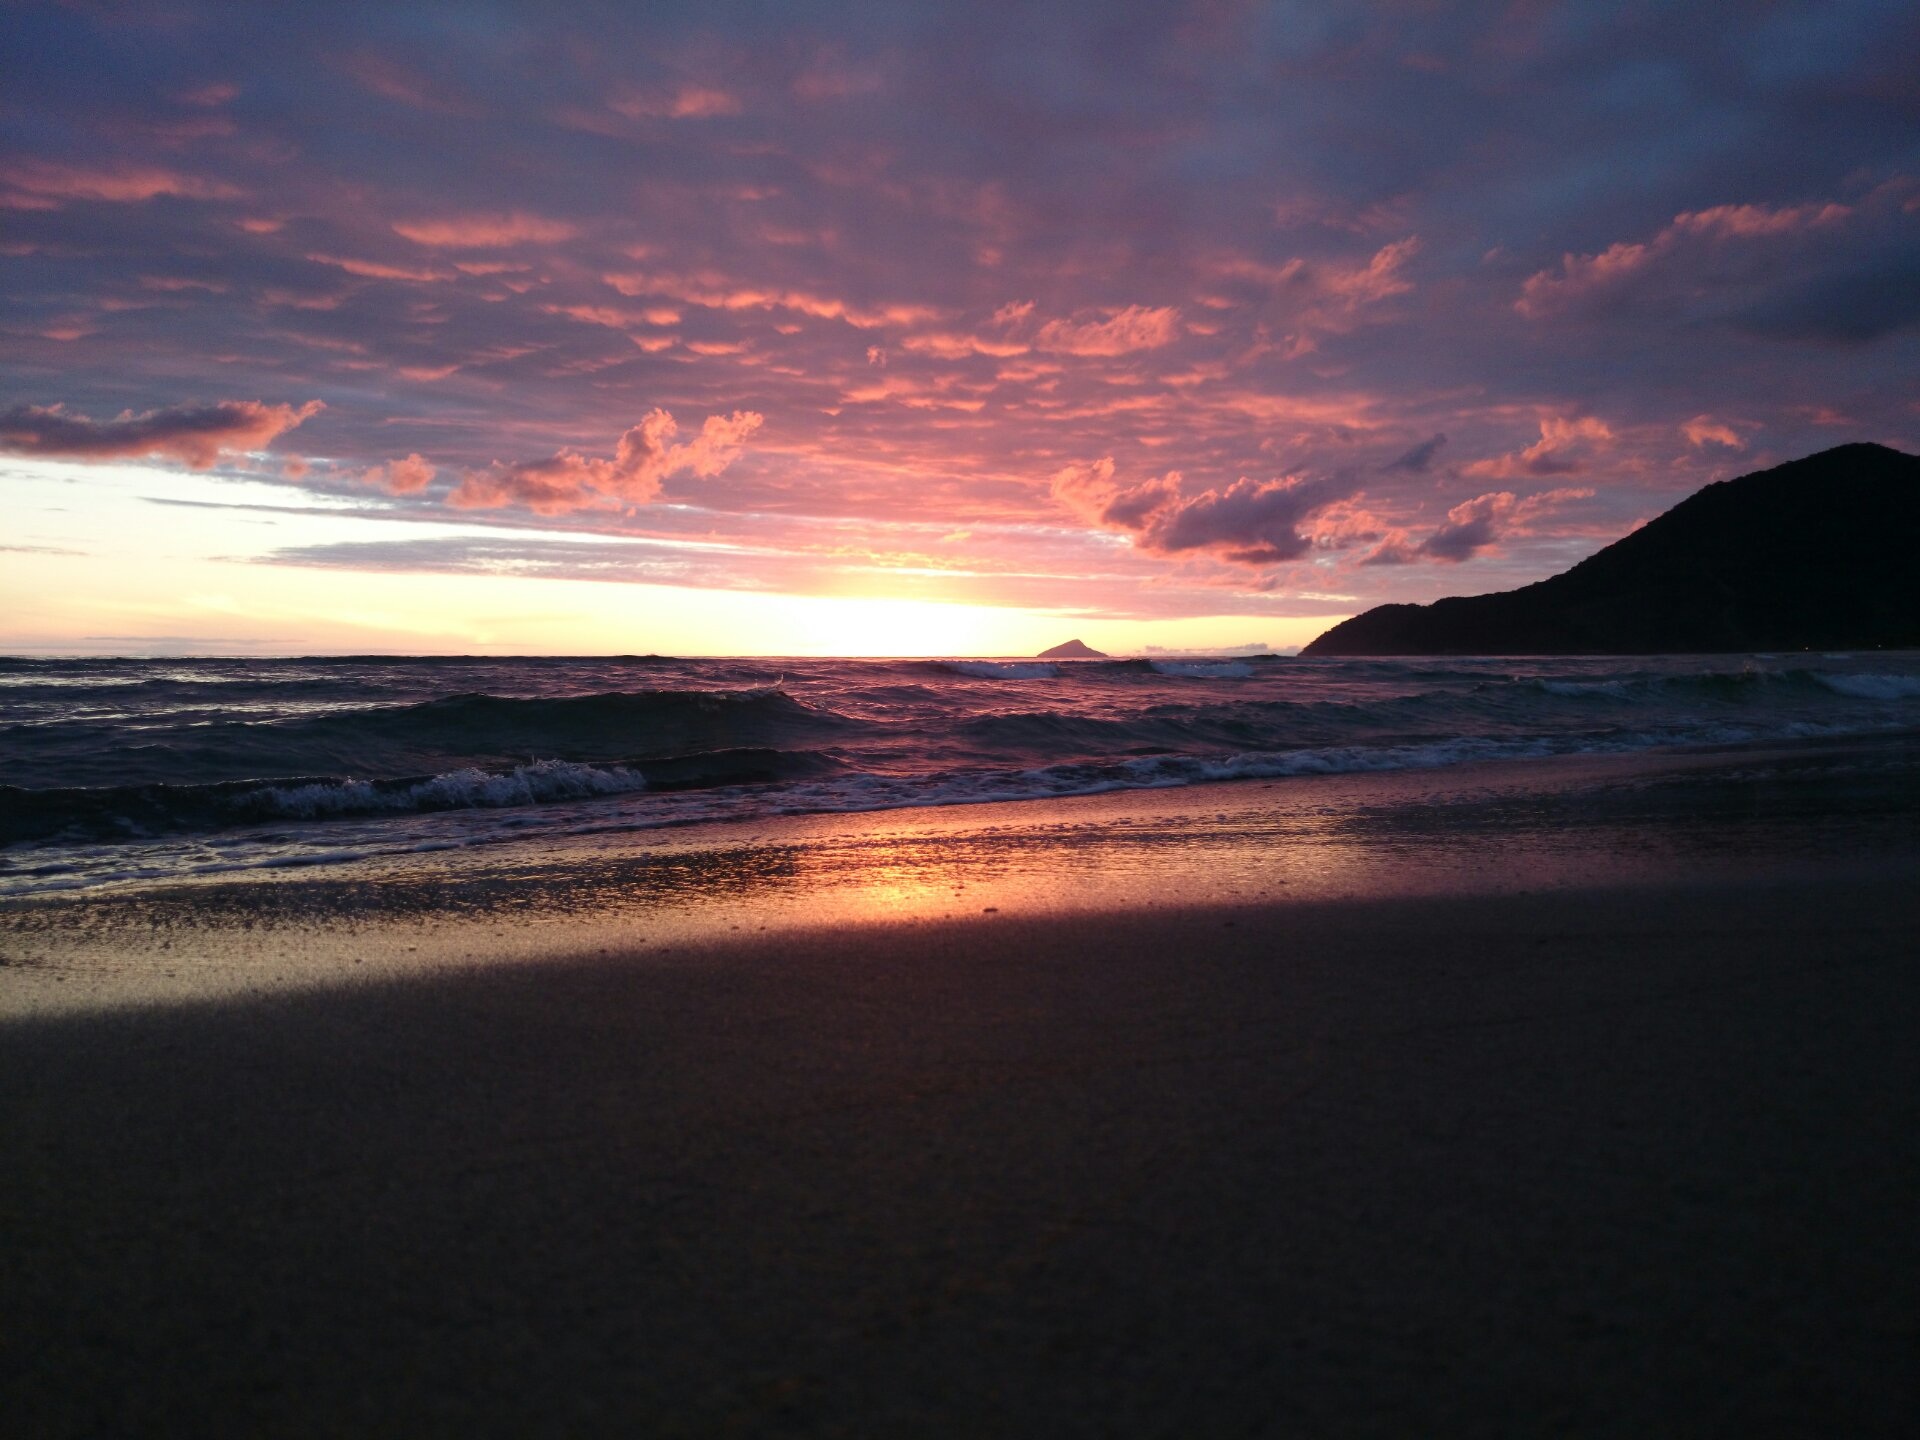
beach, sea, coast, sand, ocean, horizon, cloud, sunrise, sunset, morning, shore, wave, dawn, dusk, evening, bay, body of water, cape, afterglow, wind wave